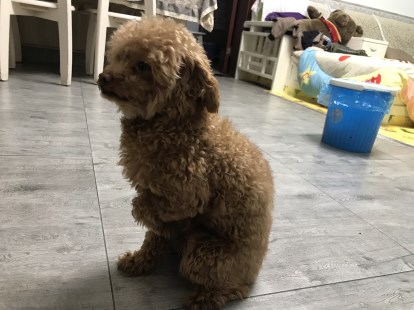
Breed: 7449-n000128-teddy